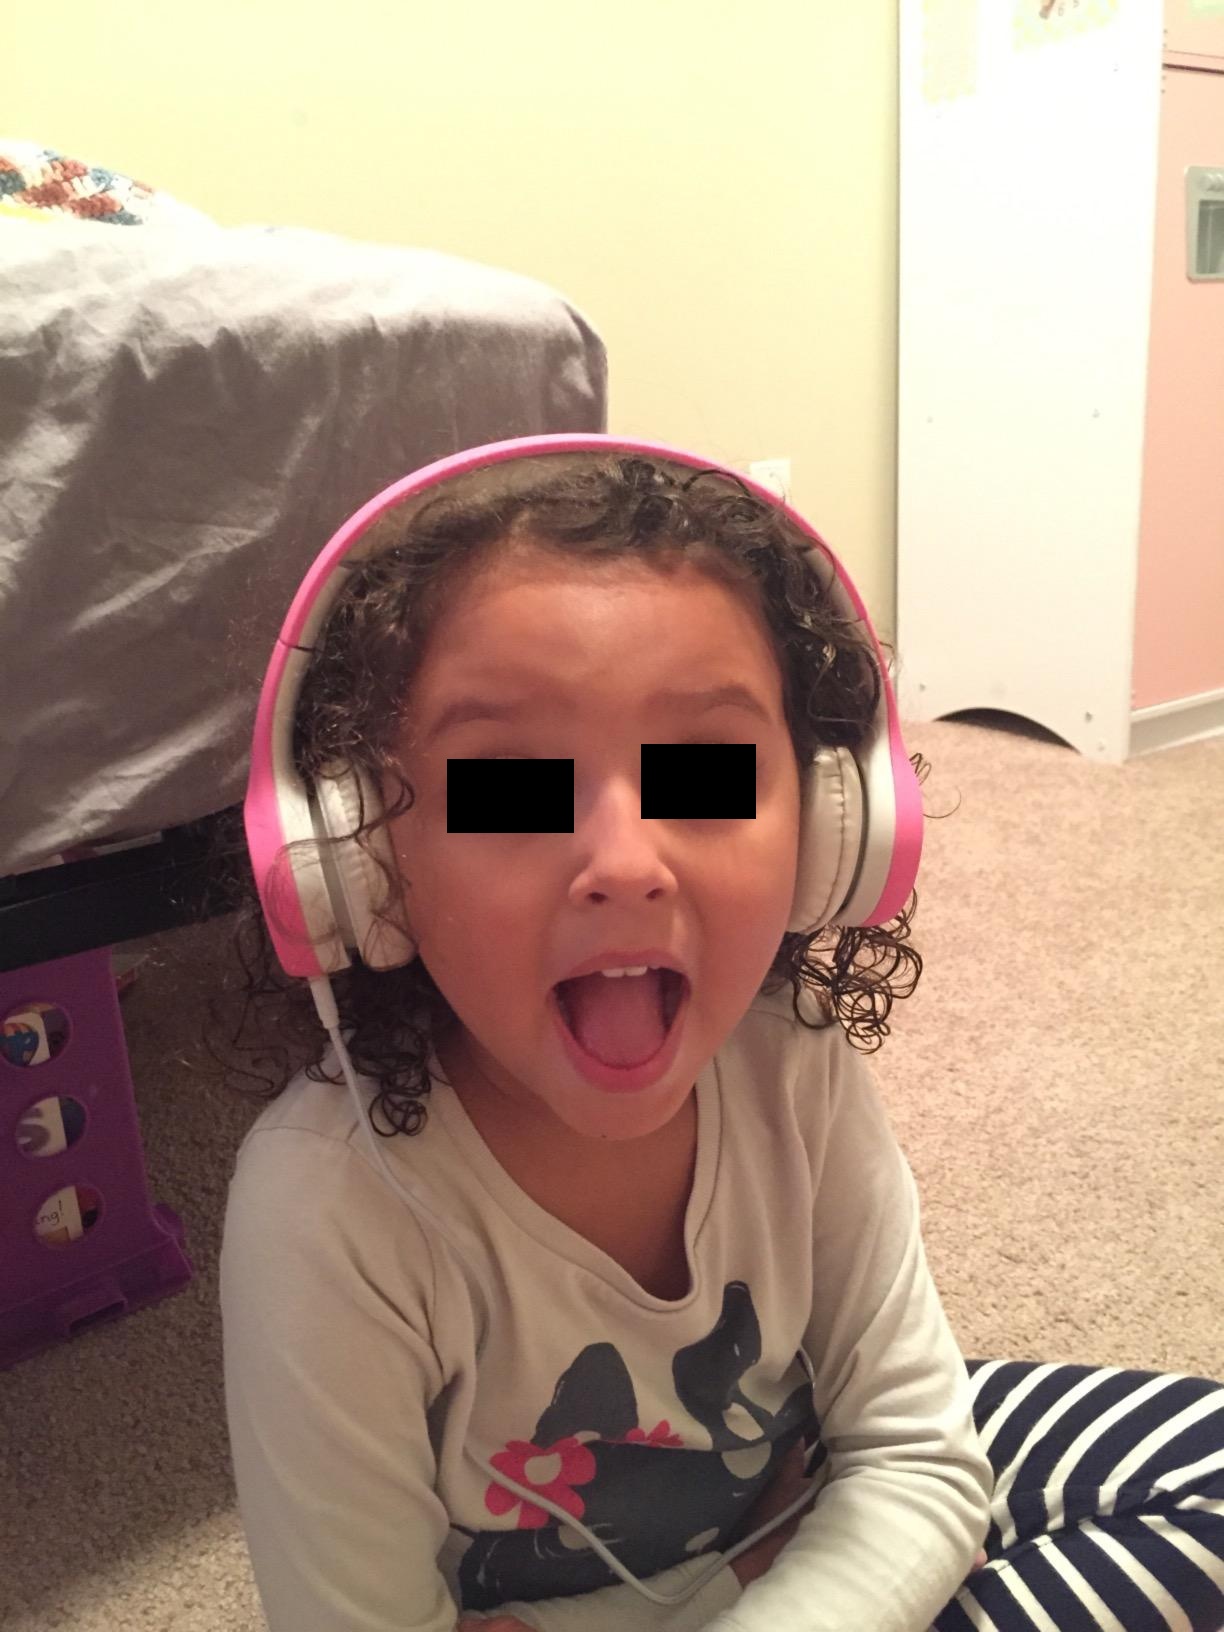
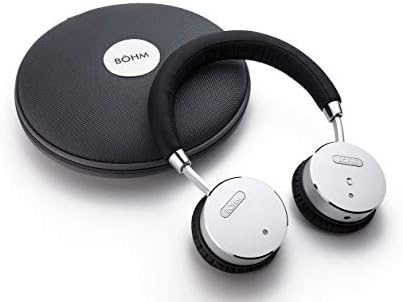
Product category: headphones
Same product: no